Buffet car

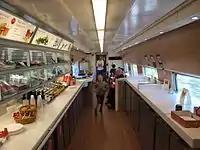
Swedish X2000 train buffet cars are mostly self-service. Customers pick their food from a shelf, pay for it, and heat it themselves in a microwave oven

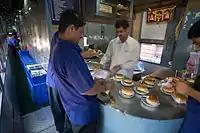
An Indian railways buffet car

A buffet car (British English) or café car (American English) is a passenger railroad car, where food and beverages can be bought at a counter. They provide a lower level of service than a dining car (also known as a restaurant car in some regions) where passengers are served at tables, however, they require fewer employees to staff, reducing operating costs.